Siege of Sluis (1604)

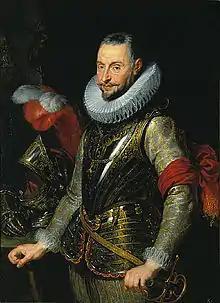
Ambrogio Spinola, the Spanish commander

By 23 May Maurice's army were now in complete control of the streams. The Spanish held fort of St. Joris with a garrison of 300 men, armed with nine guns, was now isolated and soon surrendered which meant that Sluis could be besieged proper. Colonel Van der Node, who had been governor of Ostend, crossed the Zwin at low water with thirty companies, of which ten were English. They fortified a spot selected by Maurice, opposite to Sluis. The approach from Bruges and Damme was thus commanded, and the investment of the town was completed.